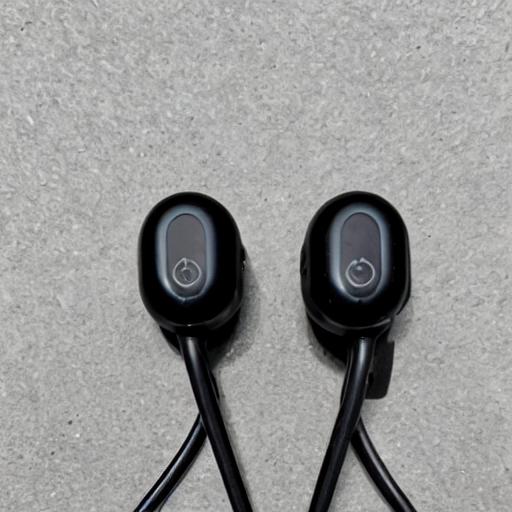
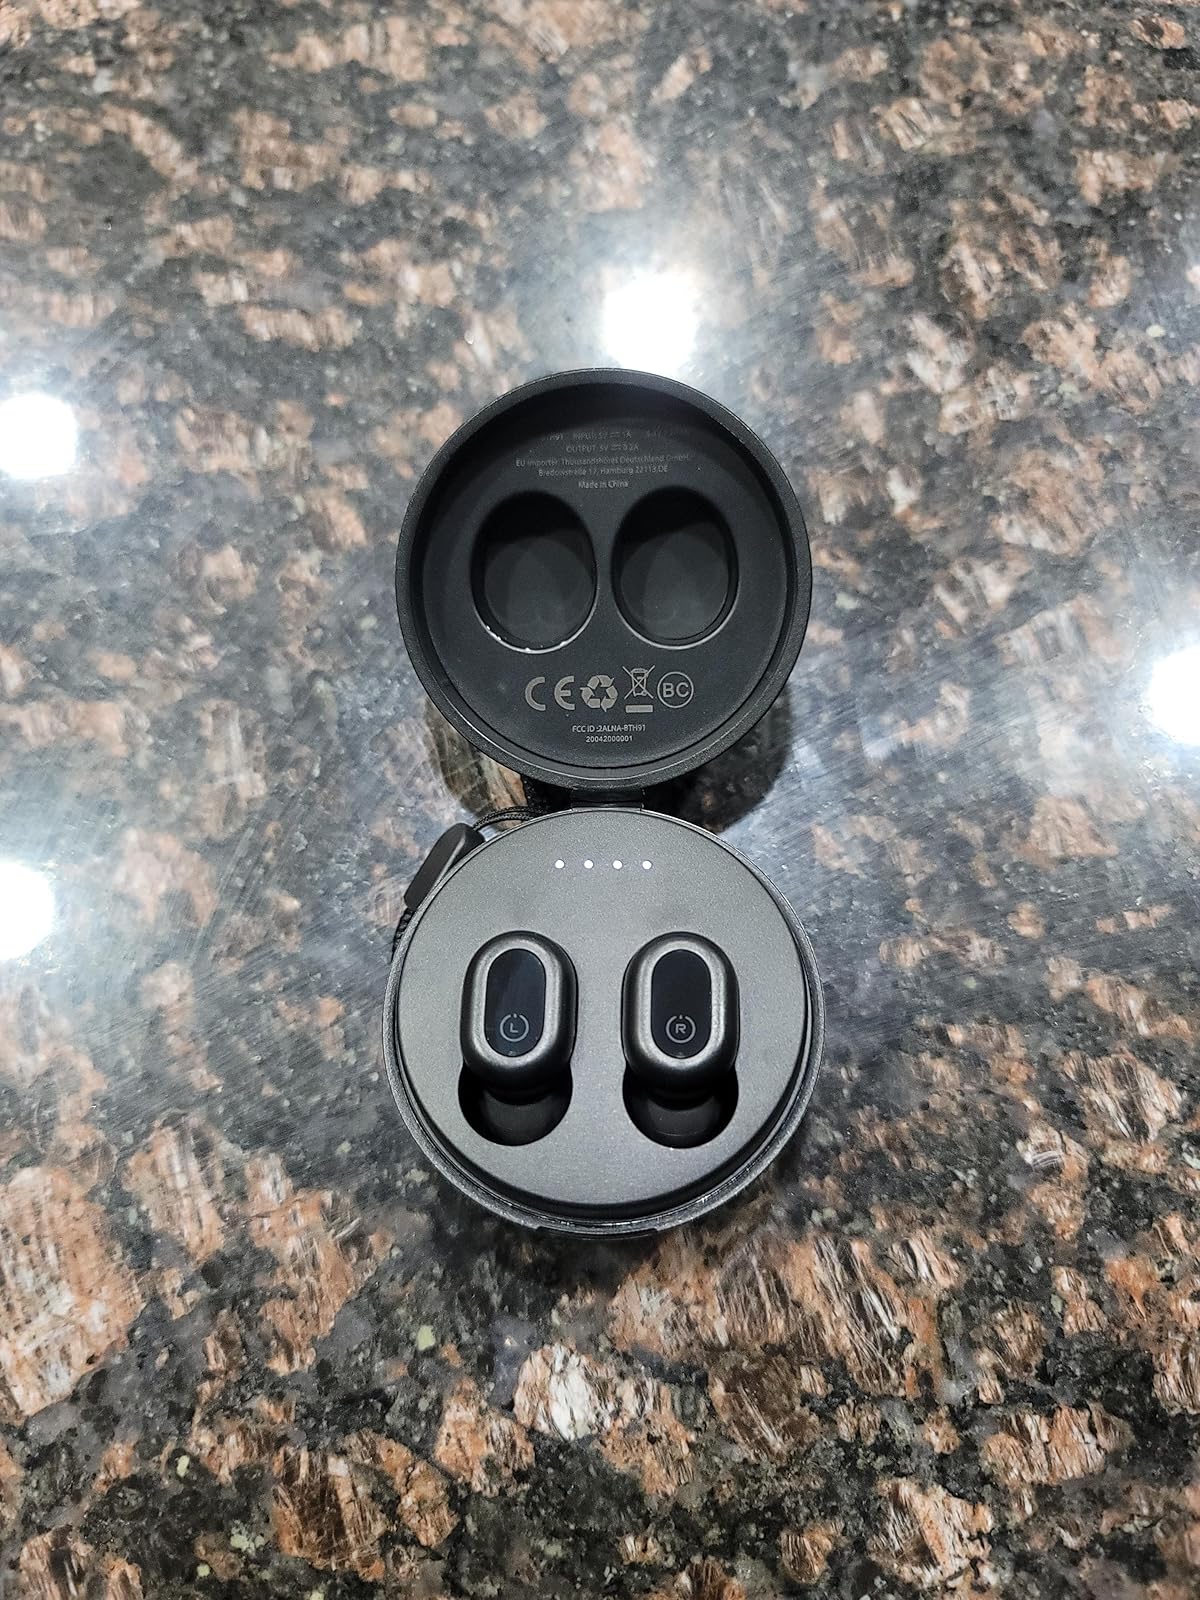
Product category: earbuds
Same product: no